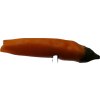
Label: pepper